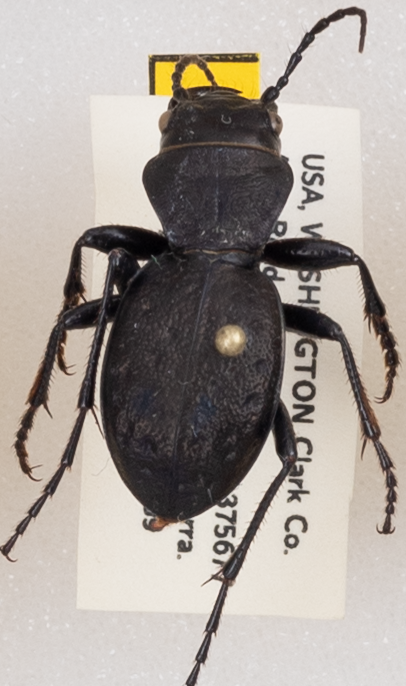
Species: Omus dejeanii
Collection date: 2019-07-09
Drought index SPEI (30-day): -0.71
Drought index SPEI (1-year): -2.09
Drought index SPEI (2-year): -2.09